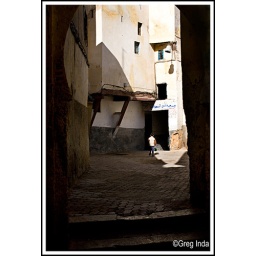
A boy chases after his ball in Morocco's Rabat Medina.